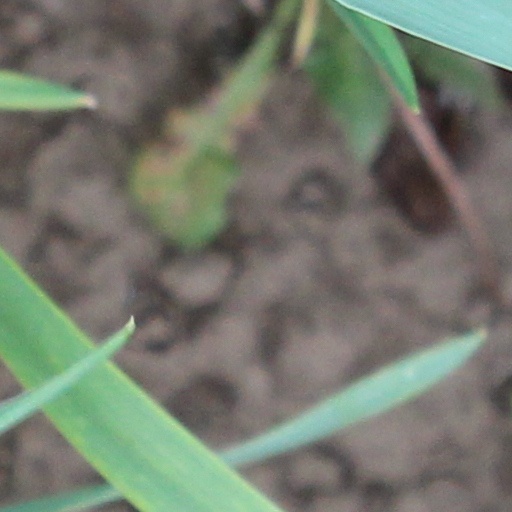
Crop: wheat